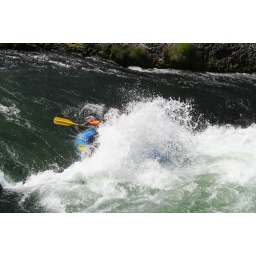
and we are under water - all of us and the boat